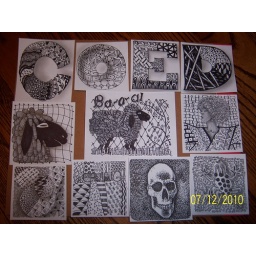
Traditional Zentangle drawings done in black ink on white paper.